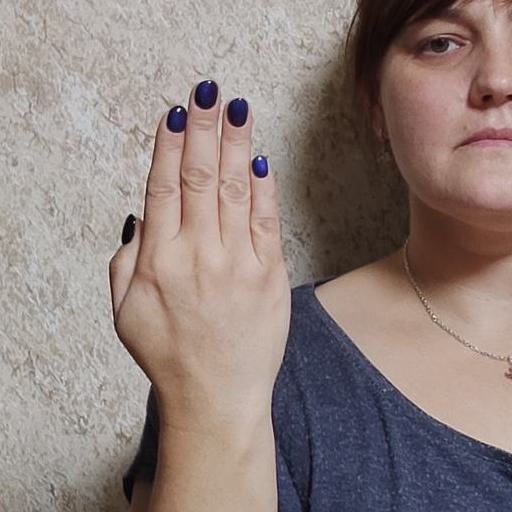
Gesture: stop_inverted